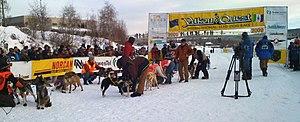
La Yukon Quest est une course de chiens de traîneau de 1 648 kilomètres à travers le grand nord canadien et l'Alaska, réputée pour être la plus difficile au monde. Elle a lieu tous les ans au mois de février. Les années impaires, les traîneaux partent de Whitehorse pour arriver à Fairbanks et les années paires, la course est dans le sens inverse.